Domenico Tibaldi

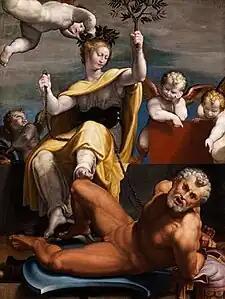
Allegory of Peace Defeating War

Domenico Tibaldi (1541, Bologna - 1583, Bologna) was an Italian architect and painter. He was a major exponent of the Bolognese Mannerist style